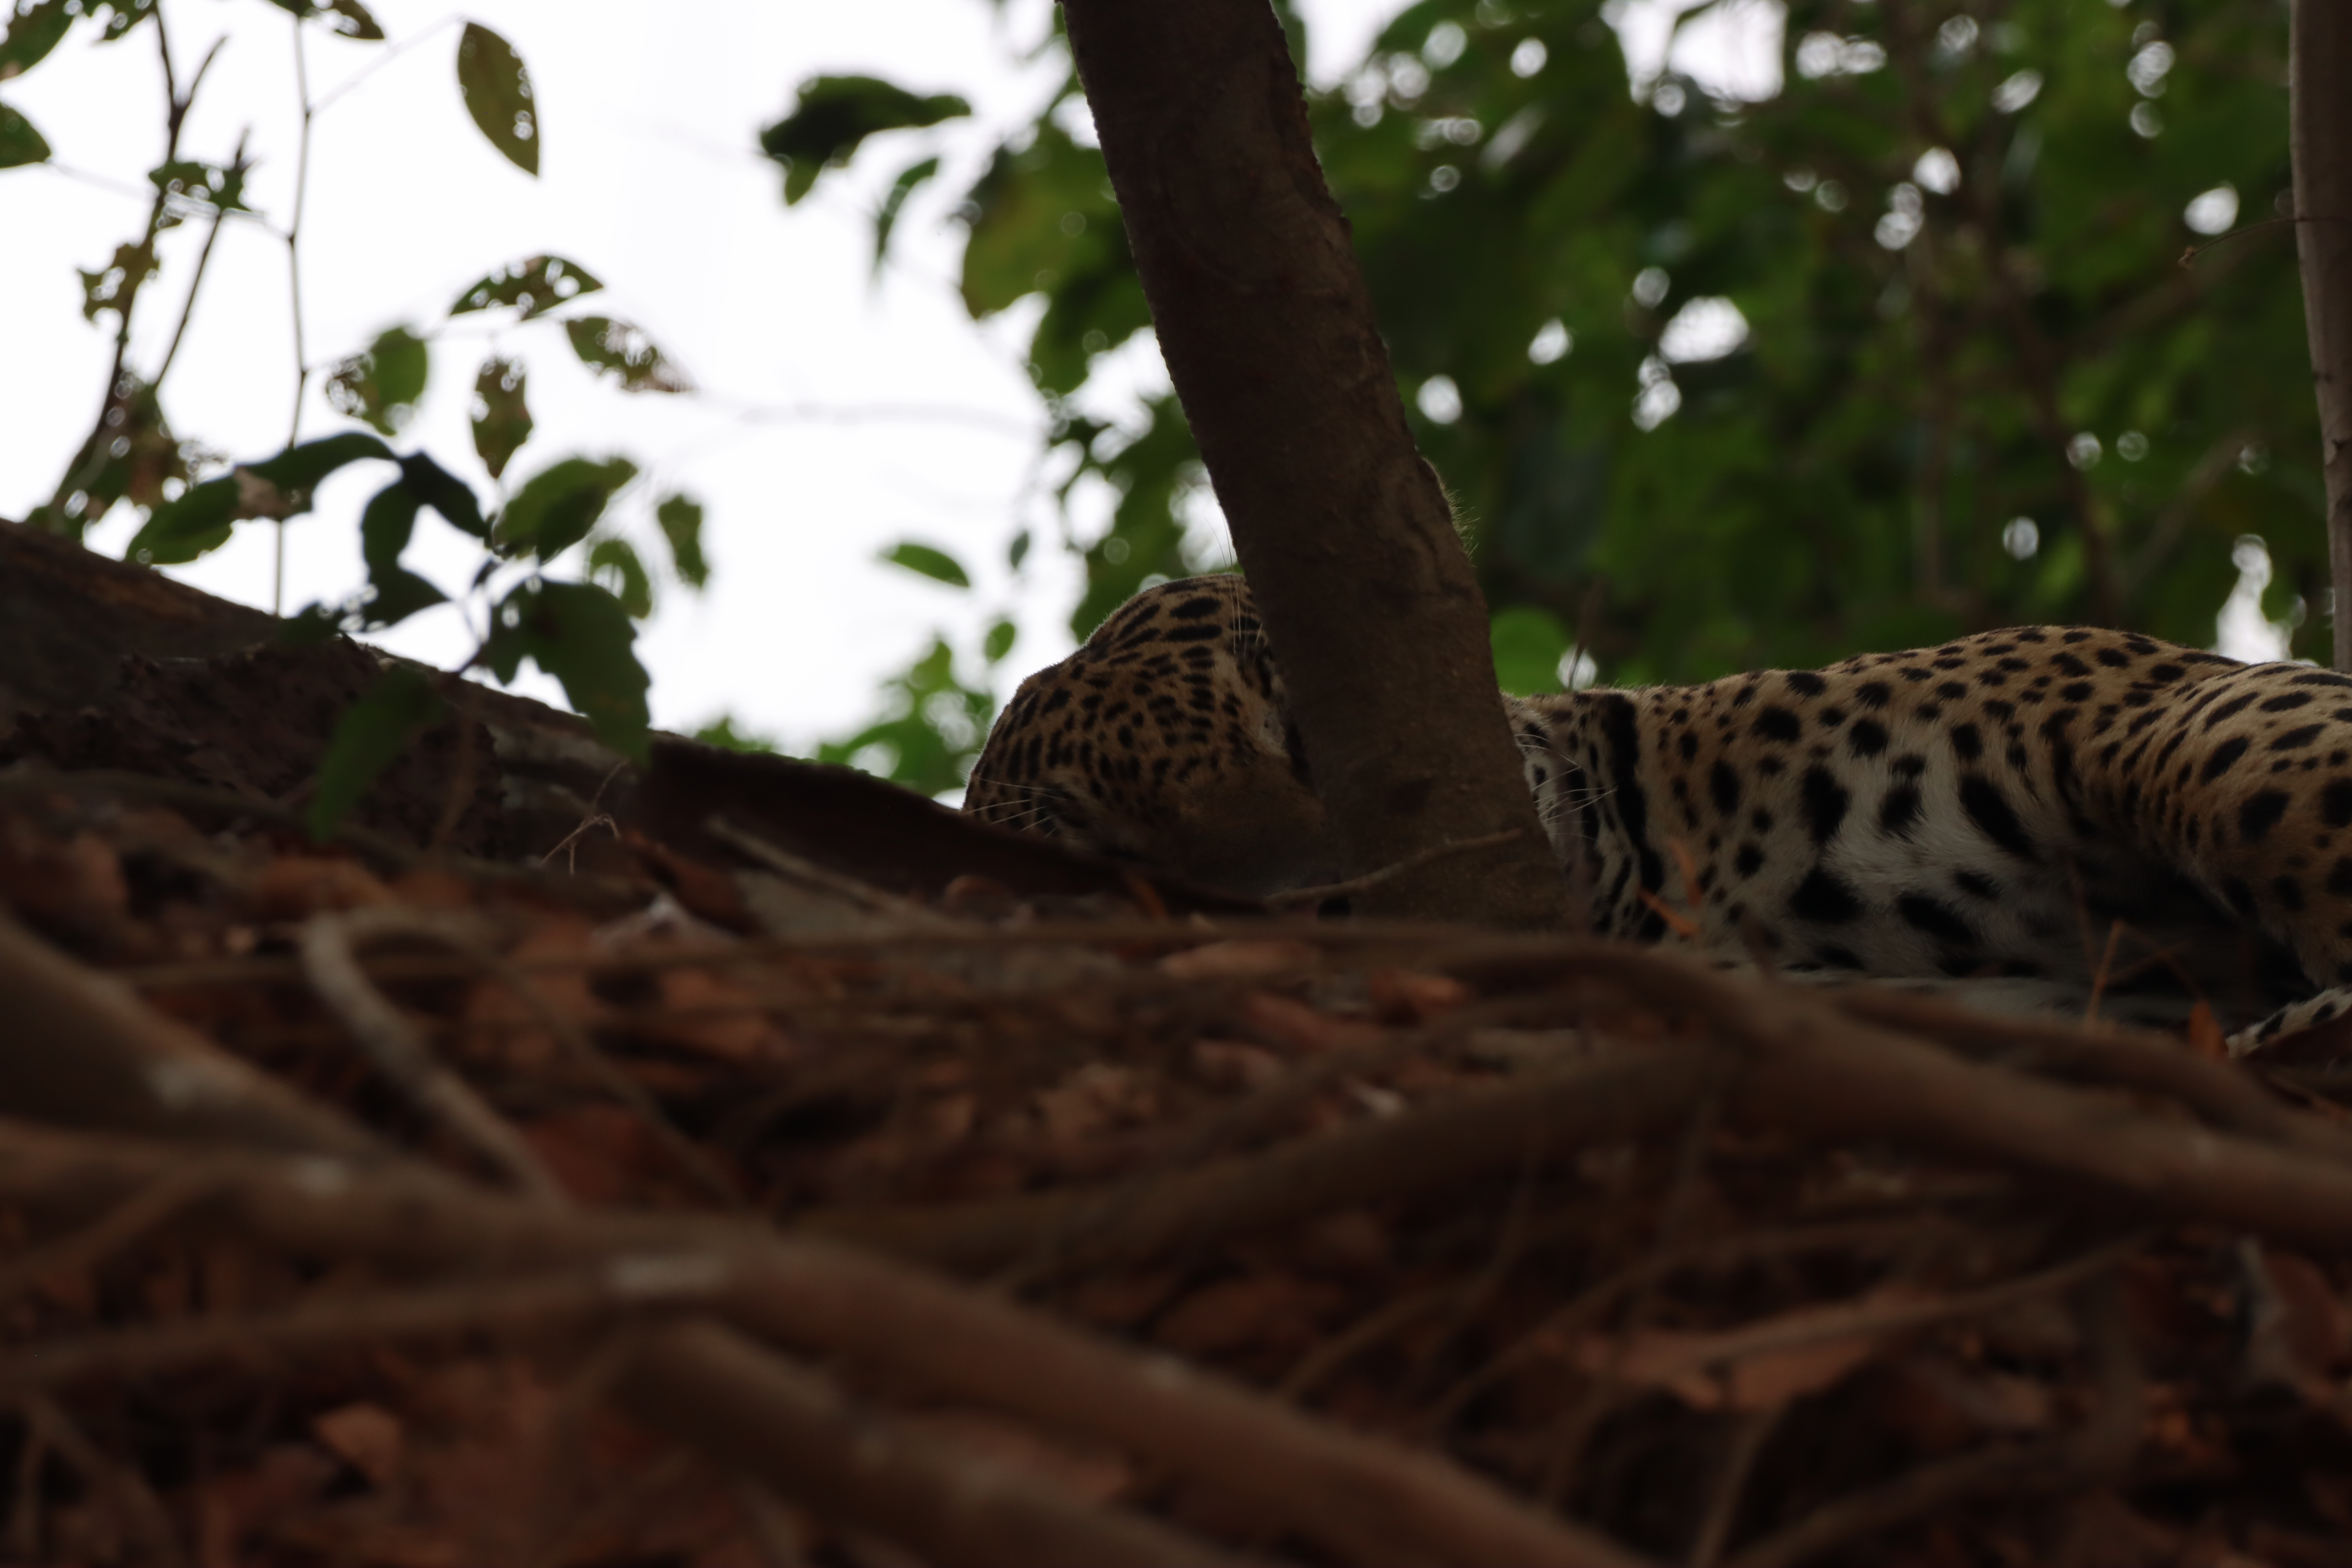
Jaguar: Apeiara